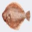
Label: flatfish